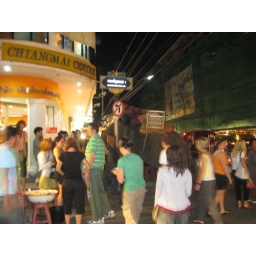
There was an elephant in the middle of the night market